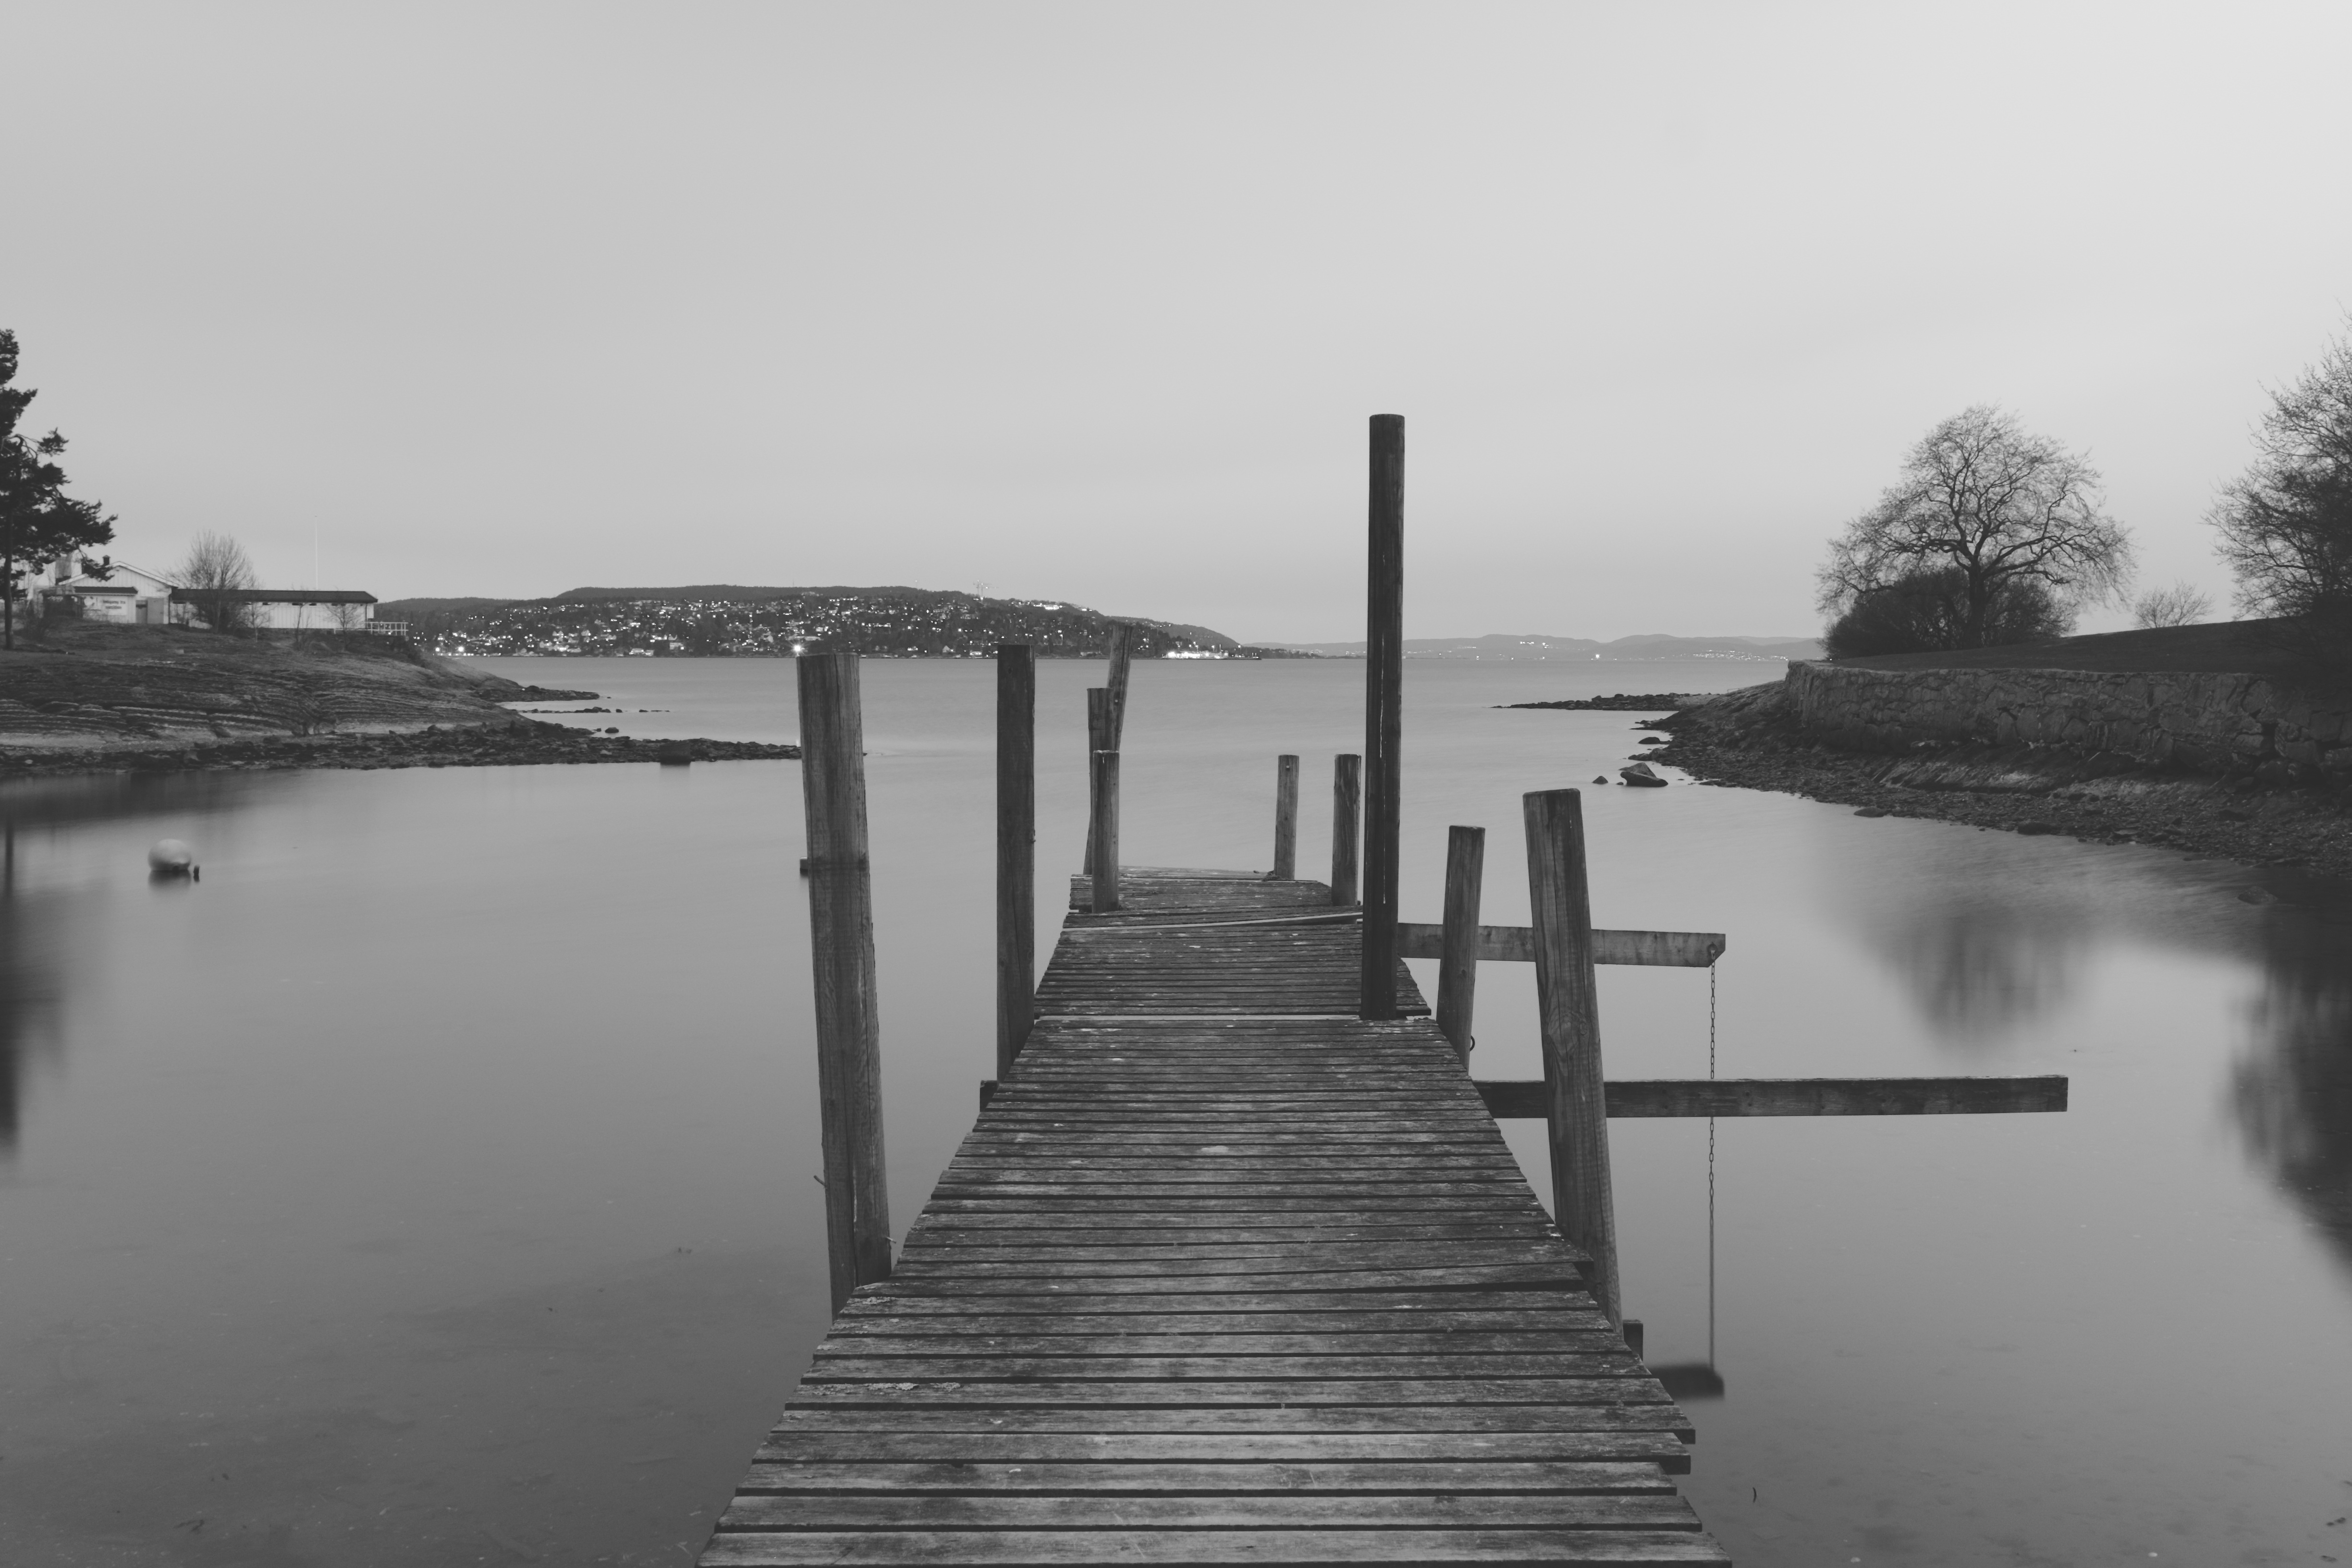
sea, water, winter, dock, black and white, road, mist, bridge, night, morning, pier, river, walkway, dusk, reflection, weather, jetty, monochrome, waterway, bw, oslo, monochrome photography, atmospheric phenomenon